Murder of Ross Parker

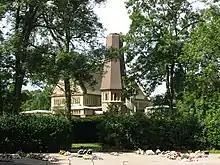
Peterborough Crematorium, location of Parker's funeral and memorial

As a result of the murder of Parker, local authorities set up a unity scheme, whereby gang members from different communities were trained as youth workers to ease racial tensions and reduce violence. However, problems still persisted, with racist graffiti appearing near the murder scene two years after the incident reading "no go area for whites", "Paki powa" and "death to whites".